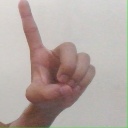
अक्षर: ड